Lady Juliana (1777 ship)

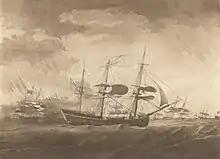
"Lady Juliana" struck by Lightning in the Gulf of Mexico

"Lady Juliana" was last listed in "Lloyd's Register" in 1829 trading with the Baltic. She was last listed in the "Register of Shipping" in 1832 with Smith, master, J. Henly, owner, and trade Belfast—Quebec.